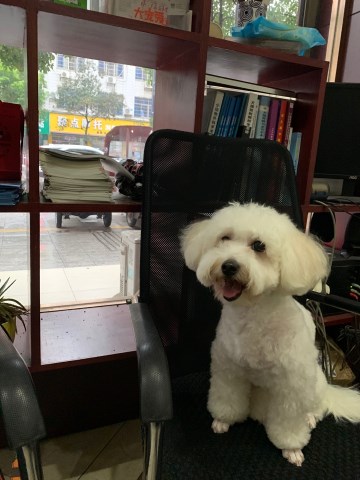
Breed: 3083-n000117-Bichon_Frise